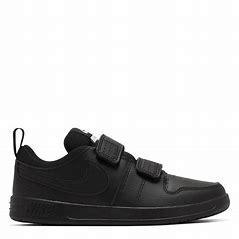
Brand: Nike
Model: Pico 5